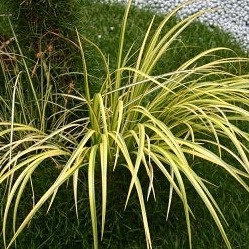
Acorus graminus Ogon
Acorus 'Ogon' is an evergreen, ornamental grass with vivid golden, variegated leaves. Ideal for heavy or boggy soils. Height/Spread: 0.5 m x 0.5 m. Aspect: Full sun to partial shade. Soil: Poorly-drained Uses: Cottage garden, Low maintenance, Borders and beds
Brand: Irish Garden Plants
Category: Home & Garden > Plants > Seeds, Bulbs & Accessories > Plant & Flower Bulbs > Plant Bulbs